School uniforms by country

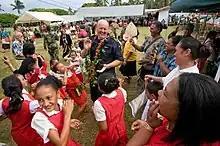
Royal New Zealand Navy Petty Officer Richard Boyd dances with Tongan school children during a Pacific Partnership 2009 community service project at Faleloa Primary School.

Almost all South Korean secondary students wear a uniform called ""gyobok"" (Korean: 교복, 校服). The majority of elementary schools, except some private ones, do not have uniforms; however, the uniform is strictly monitored from the start of middle school and up. Based on Western-style ones, the South Korean uniform usually consists of a shirt, blazer and tie, with skirts for girls and trousers for boys.